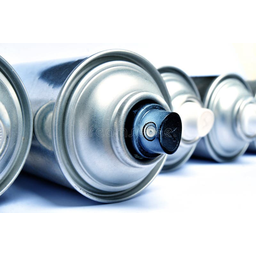
Label: metal